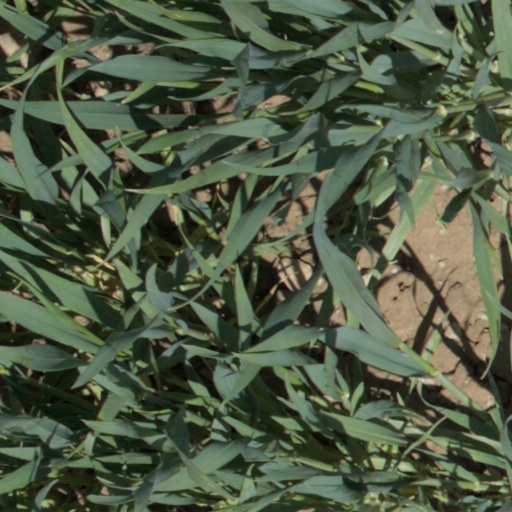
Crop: wheat